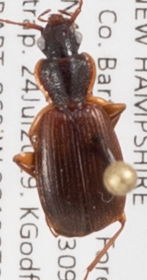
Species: Cymindis cribricollis
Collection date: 2019-07-24
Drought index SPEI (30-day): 0.54
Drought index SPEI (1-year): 1.13
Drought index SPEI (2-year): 0.8